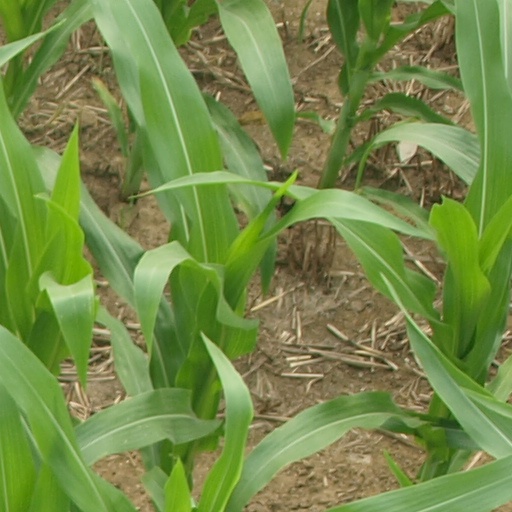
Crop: maize; corn